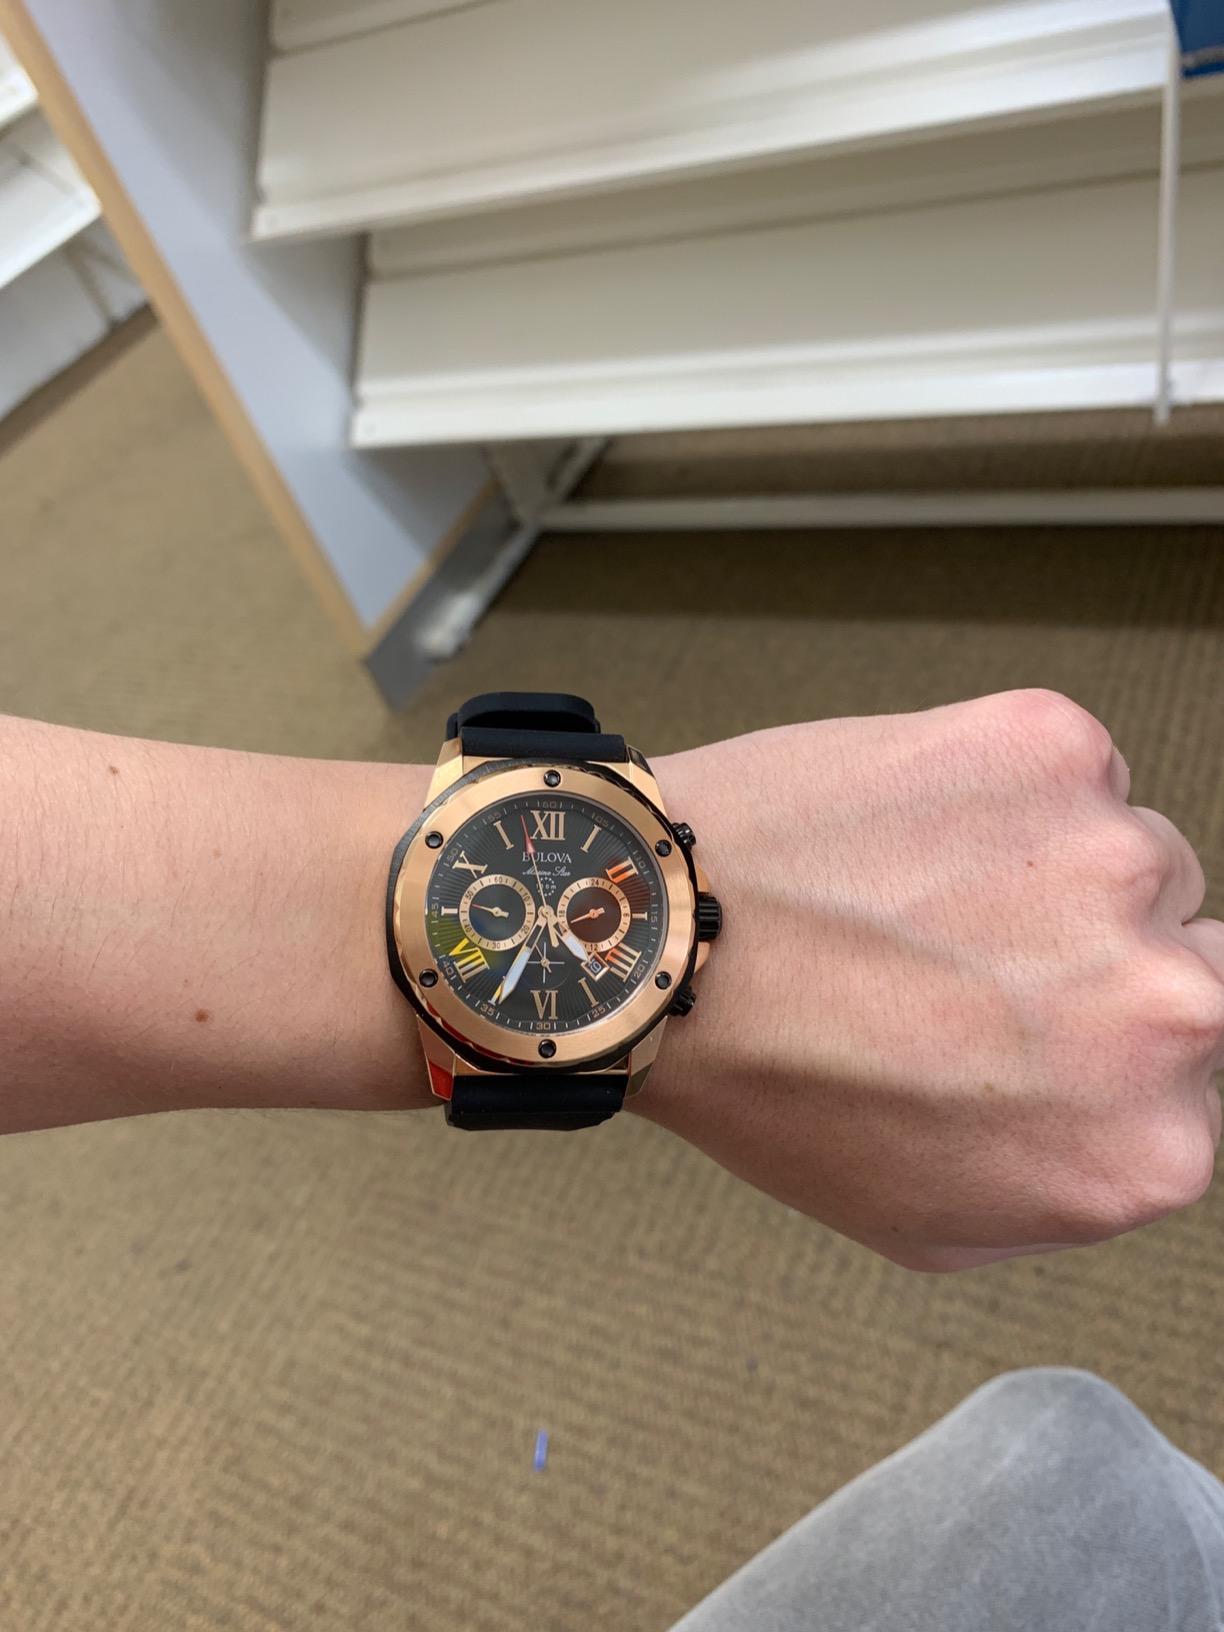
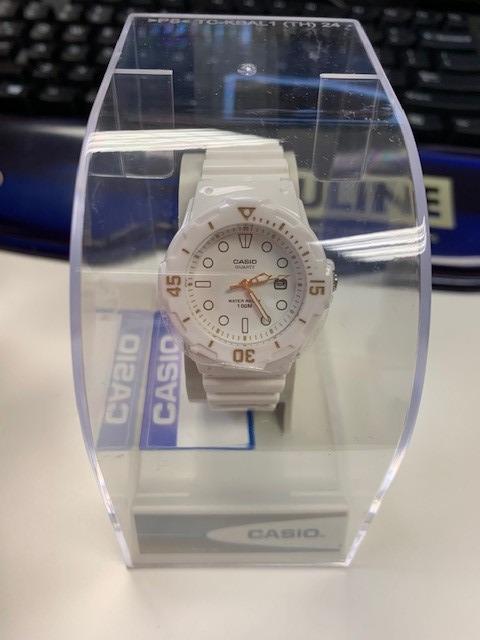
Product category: accessories_watch
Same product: no